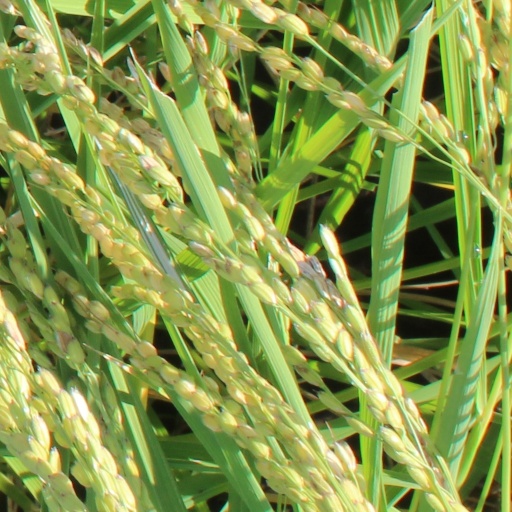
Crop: rice